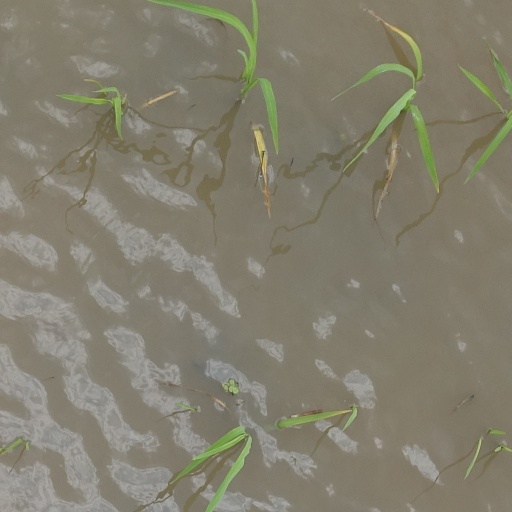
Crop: rice